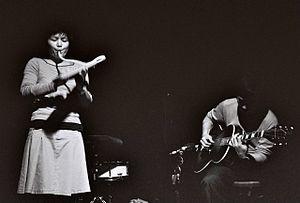
Tenniscoats est un groupe de musique japonais.